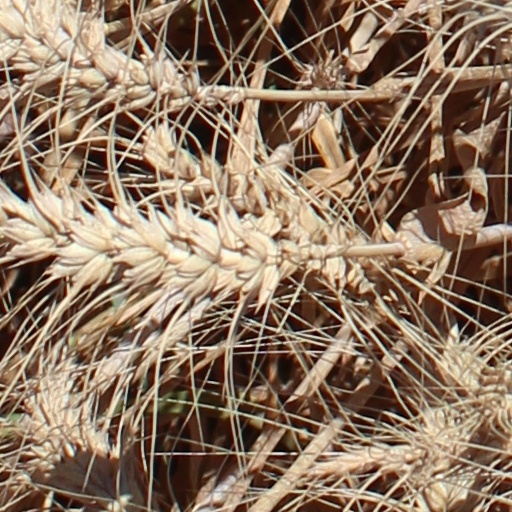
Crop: wheat